Das unterbrochene Opferfest

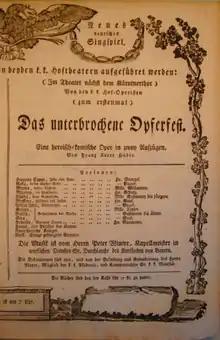

Das unterbrochene Opferfest is a heroic-comic opera with spoken dialogue in two acts by Peter von Winter with a libretto by Franz Xaver Huber. The premiere took place on 14 June 1796 at the Theater am Kärntnertor Vienna.